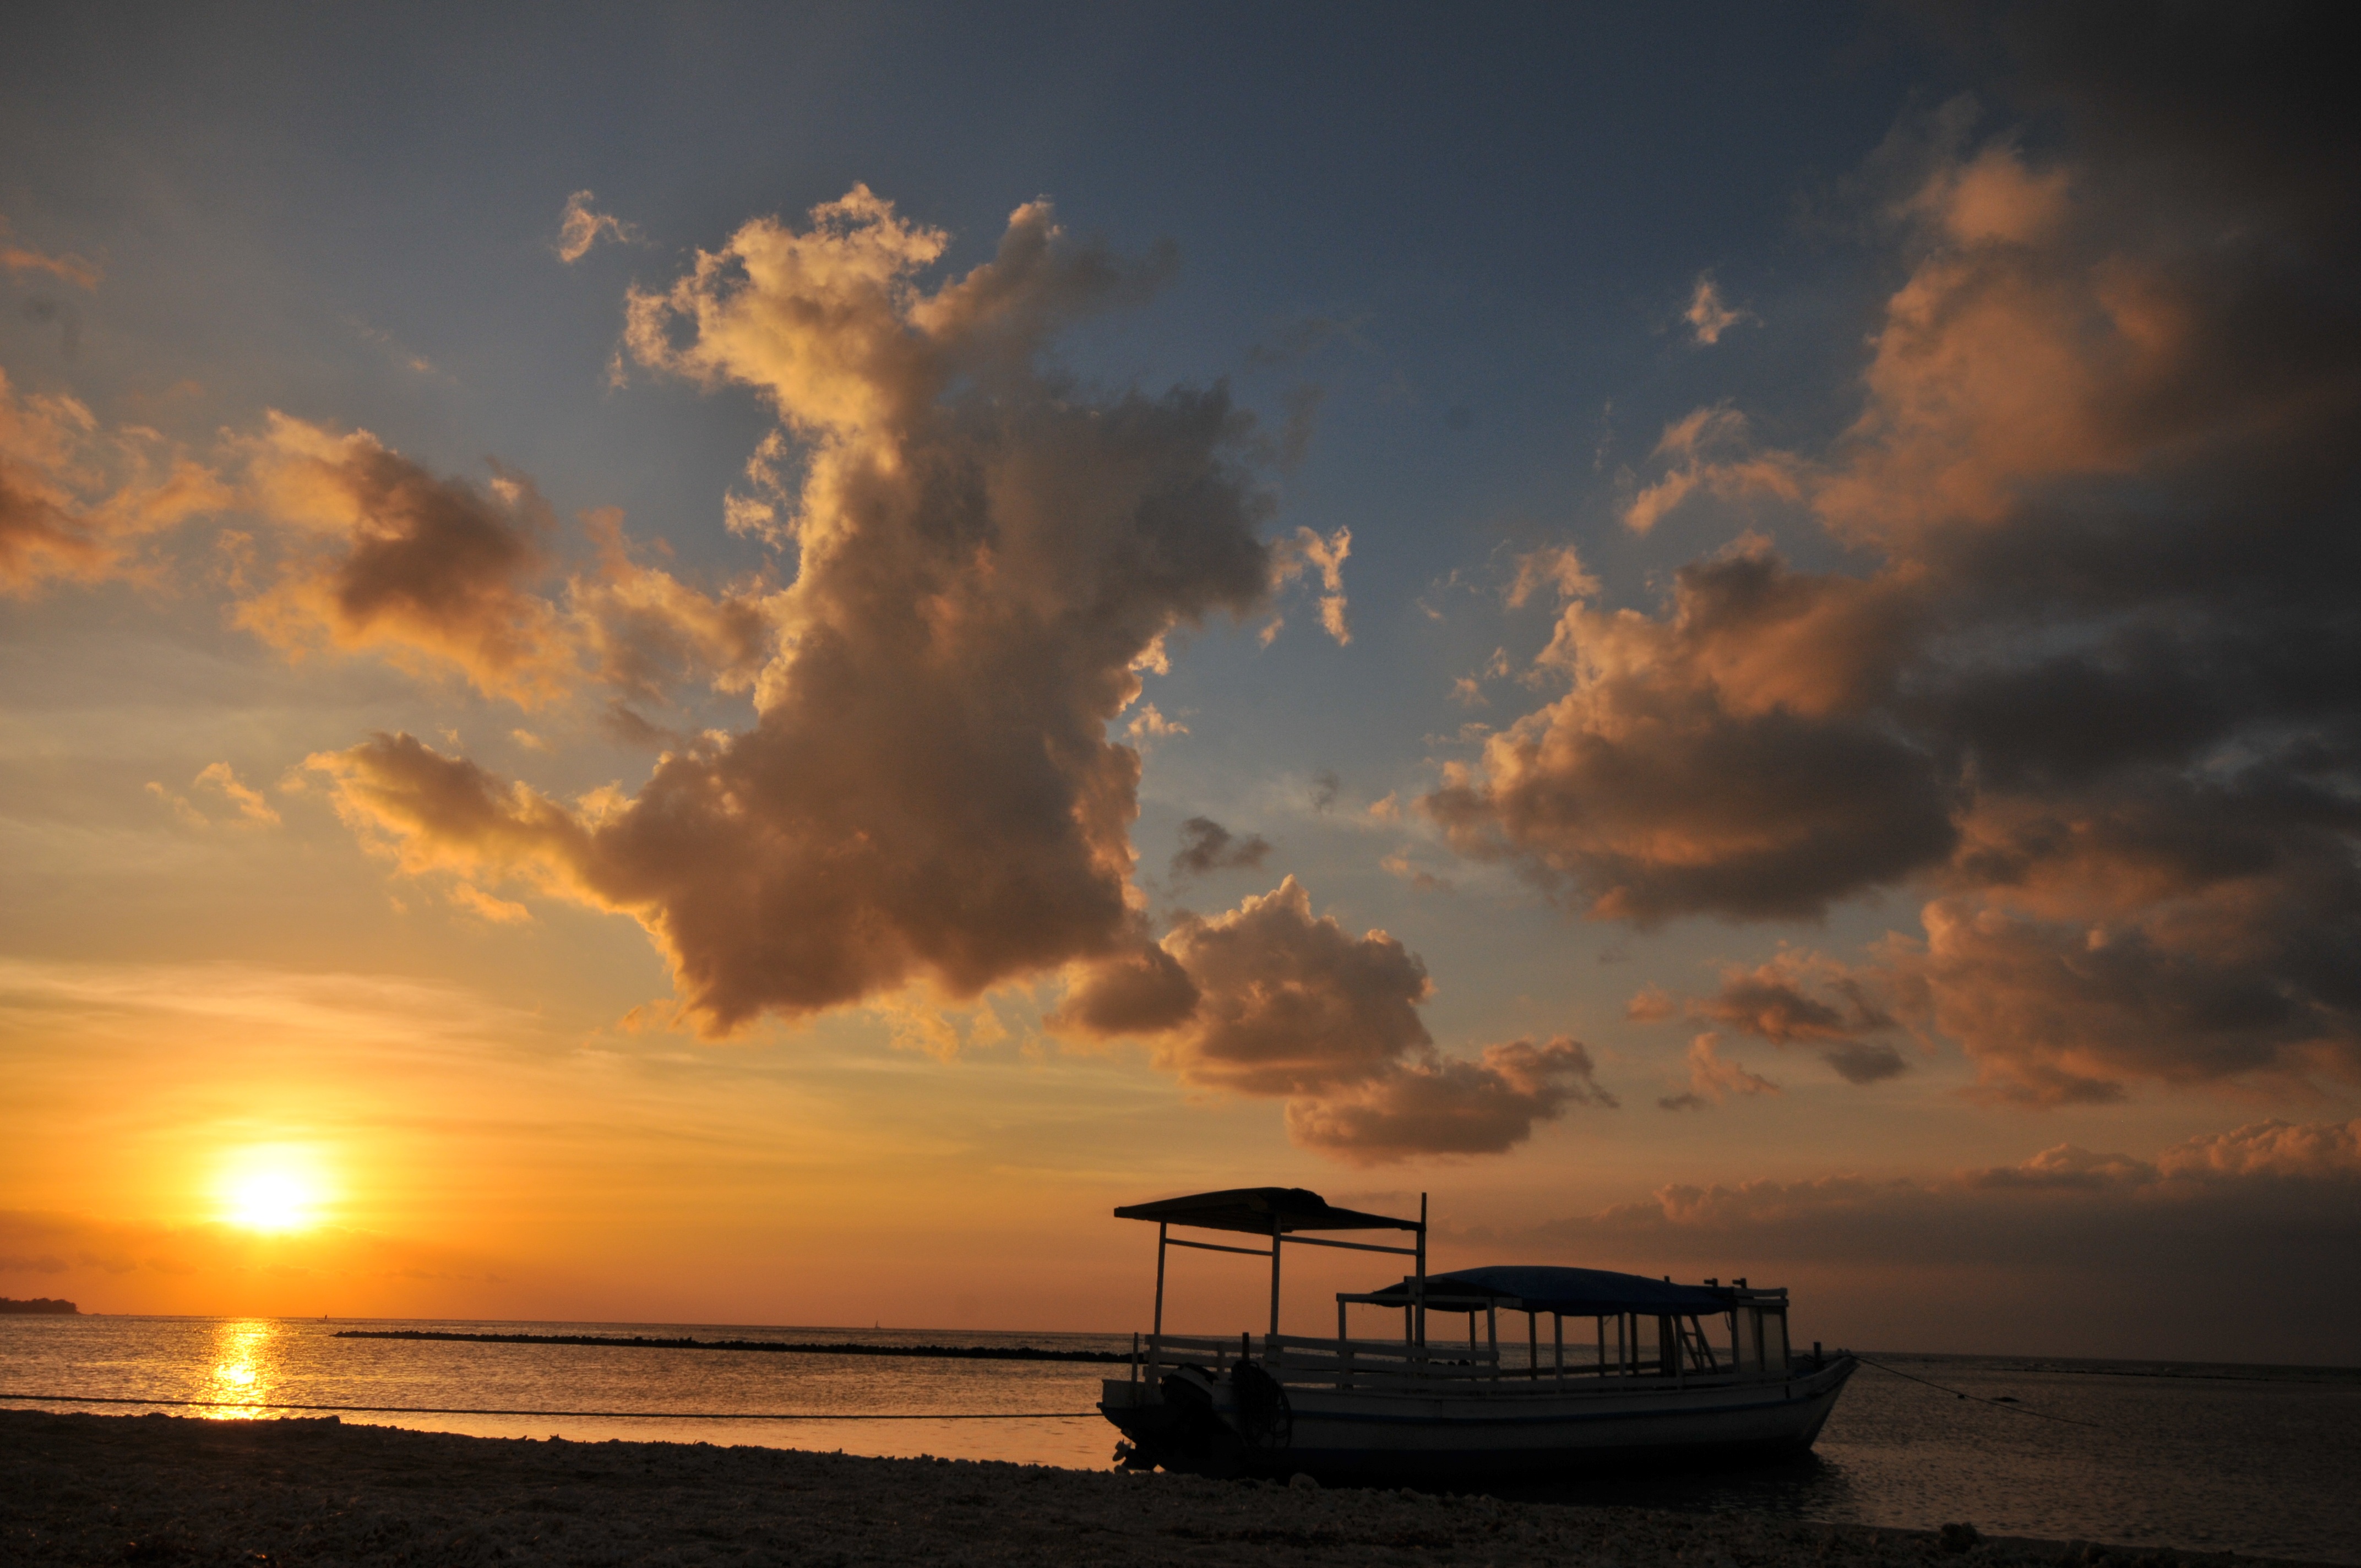
beach, sea, coast, ocean, horizon, cloud, sky, sun, sunrise, sunset, sunlight, morning, dawn, dusk, evening, vehicle, abendstimmung, afterglow